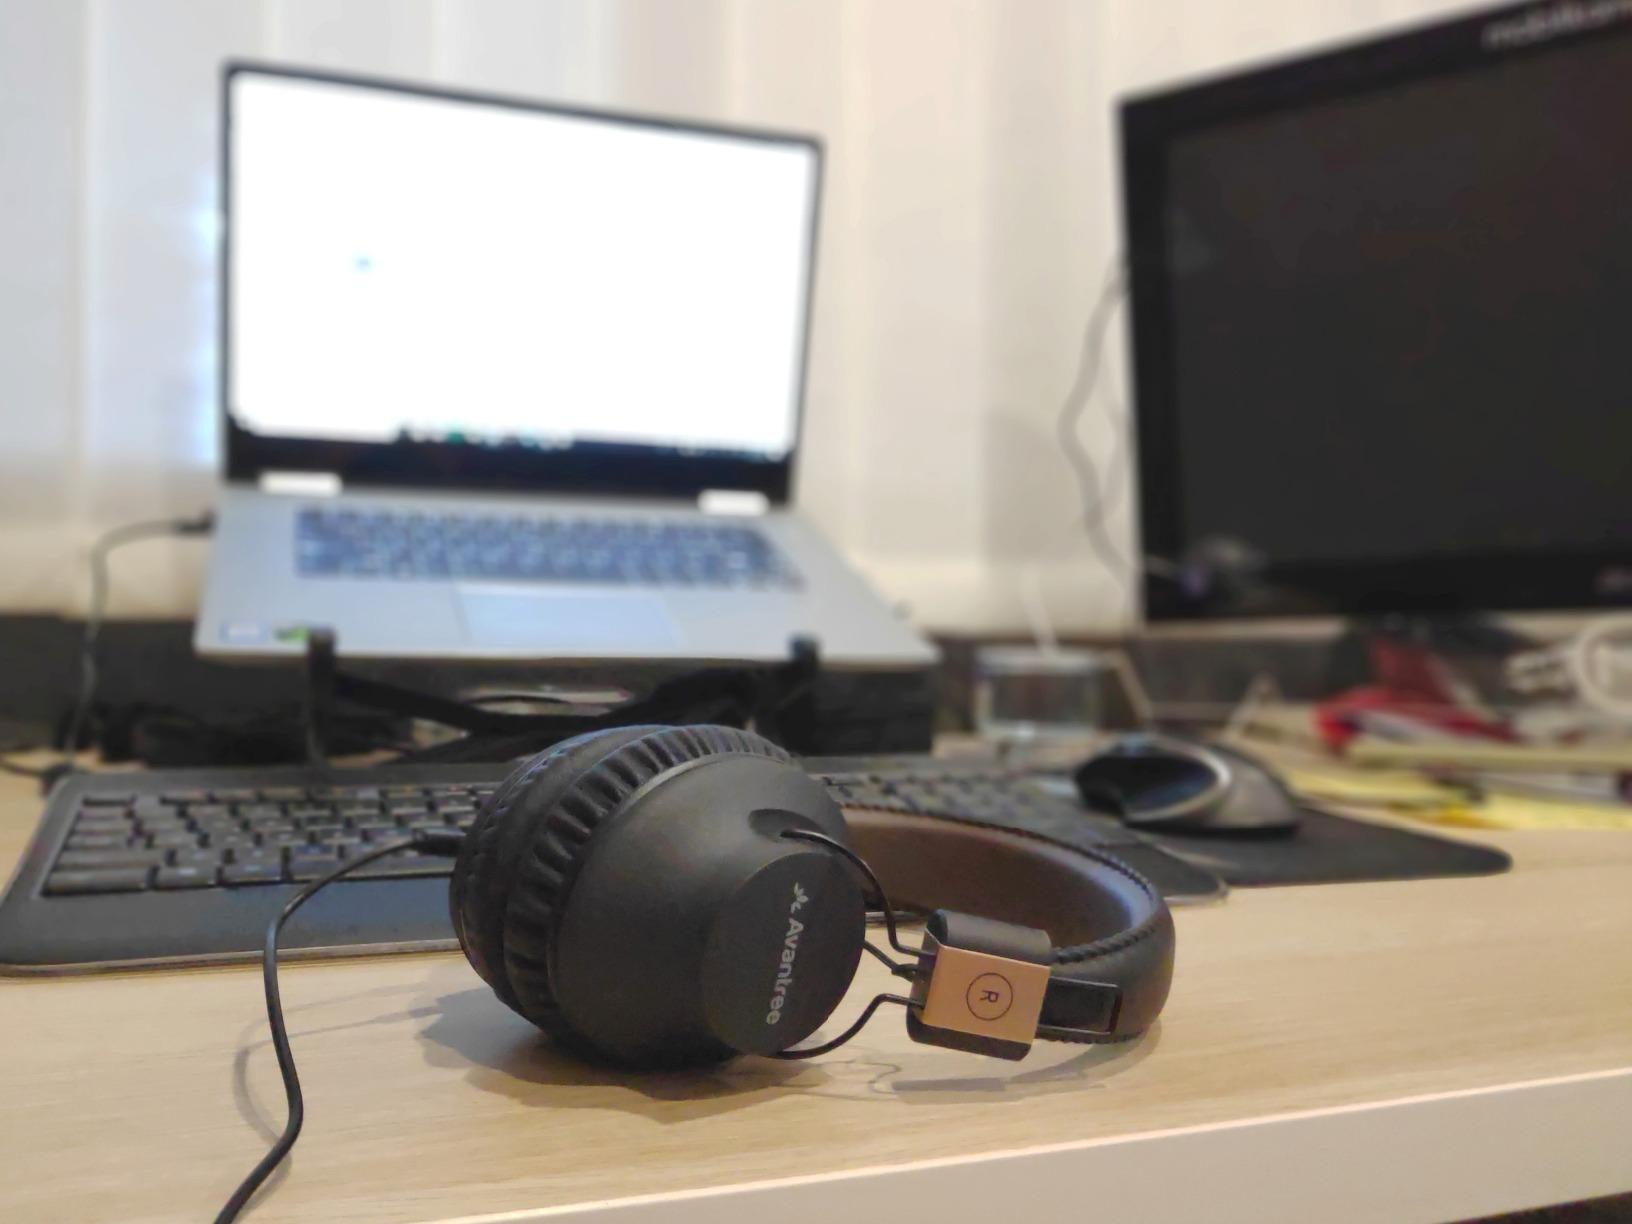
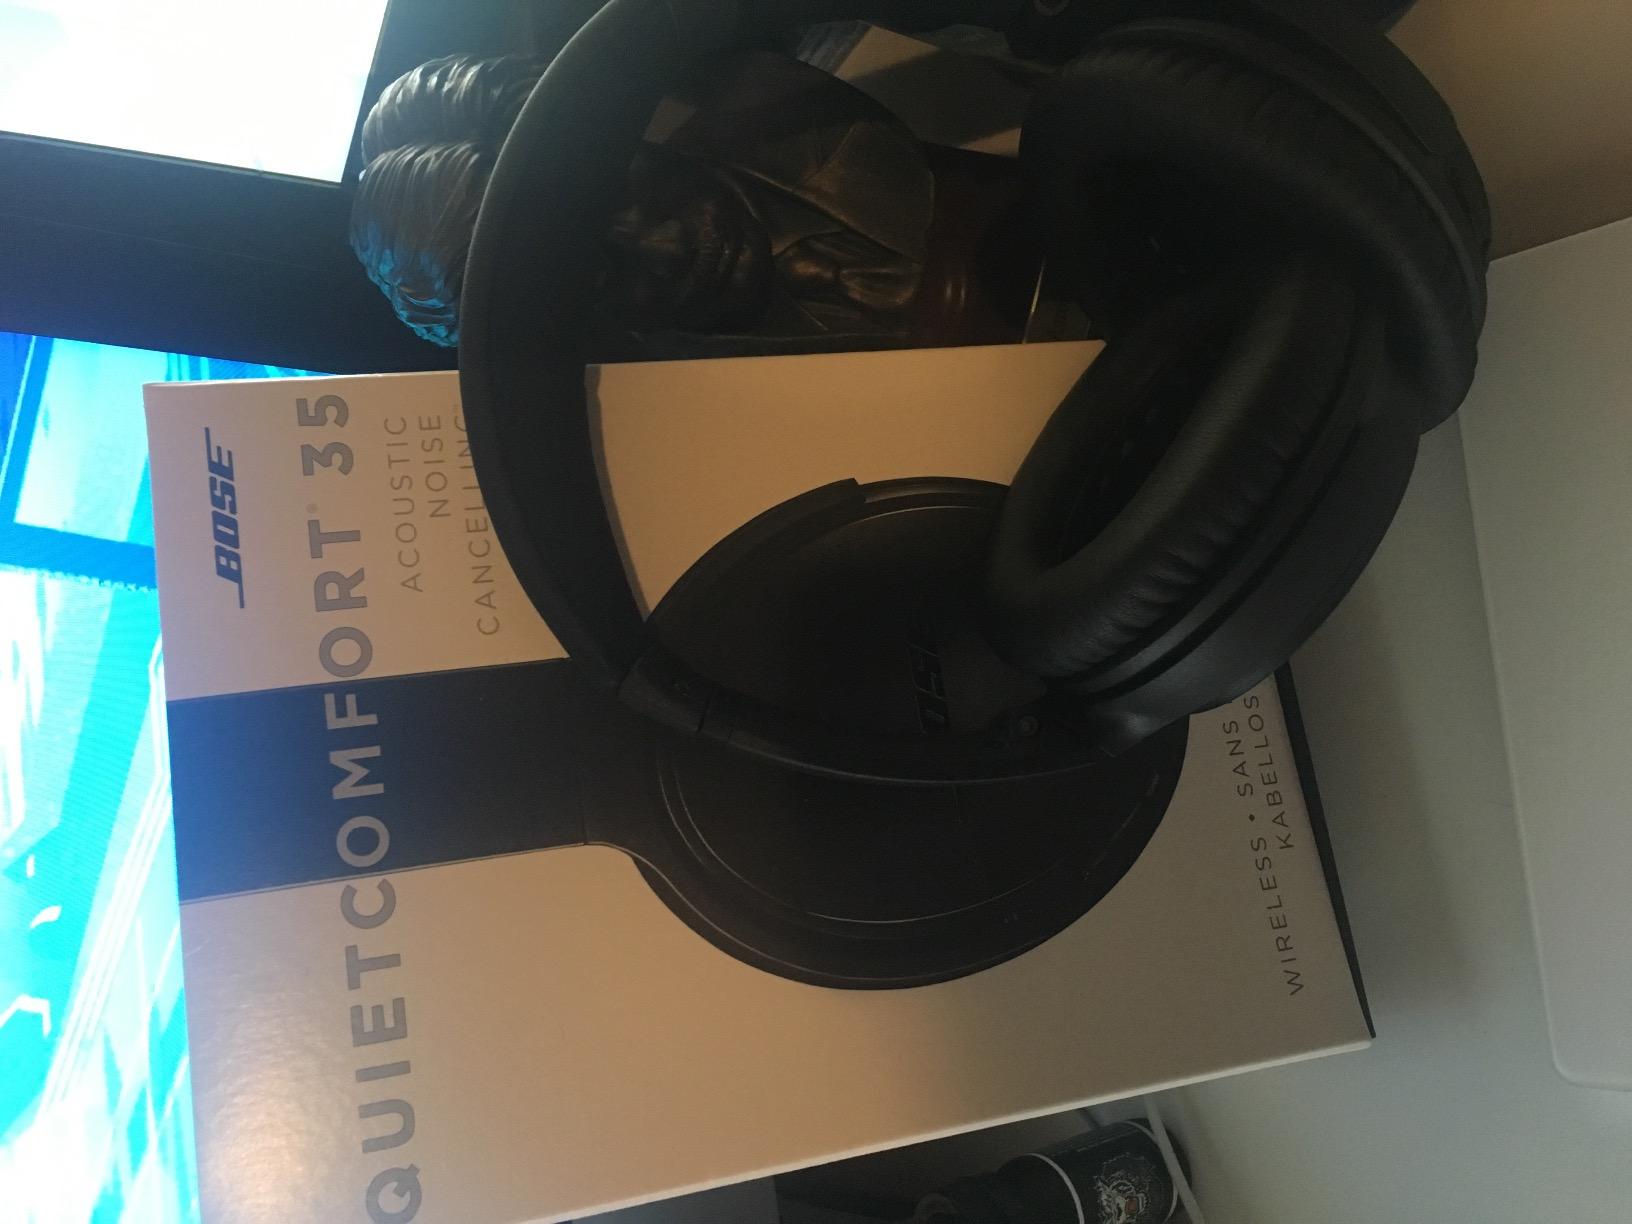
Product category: headphones
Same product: no